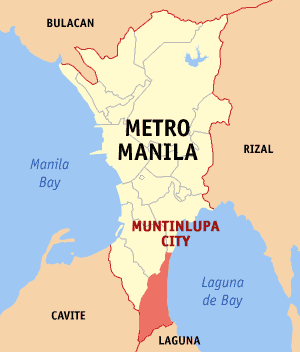
Muntinlupa est l'une des villes et des municipalités qui forment le Grand Manille aux Philippines. Elle est située sur les rives nord-ouest du Laguna de Bay.